Gog Group

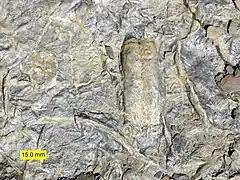
Trace fossils in a slab from the Gog Group.

The Gog Group is a stratigraphic unit in the Western Canada Sedimentary Basin. It is present in the eastern and western main ranges of the Canadian Rockies in Alberta and British Columbia. It was named by C.F. Deiss in 1940 after Gog Lake near its type locality at Wonder Pass near Mount Assiniboine.